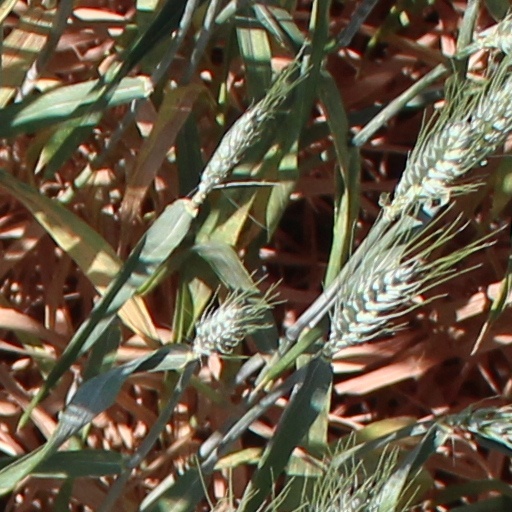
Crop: wheat